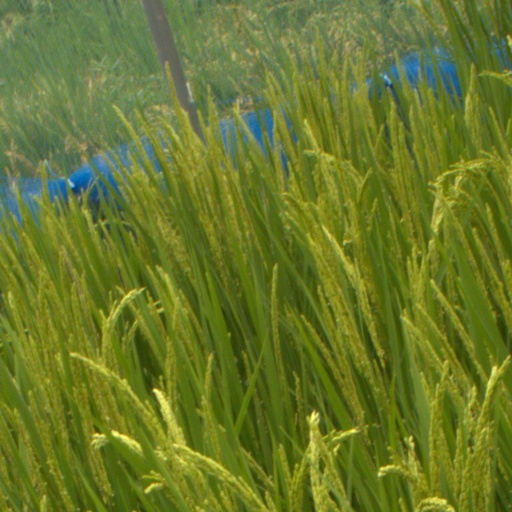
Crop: rice